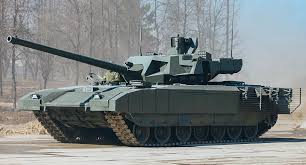
Label: Tank